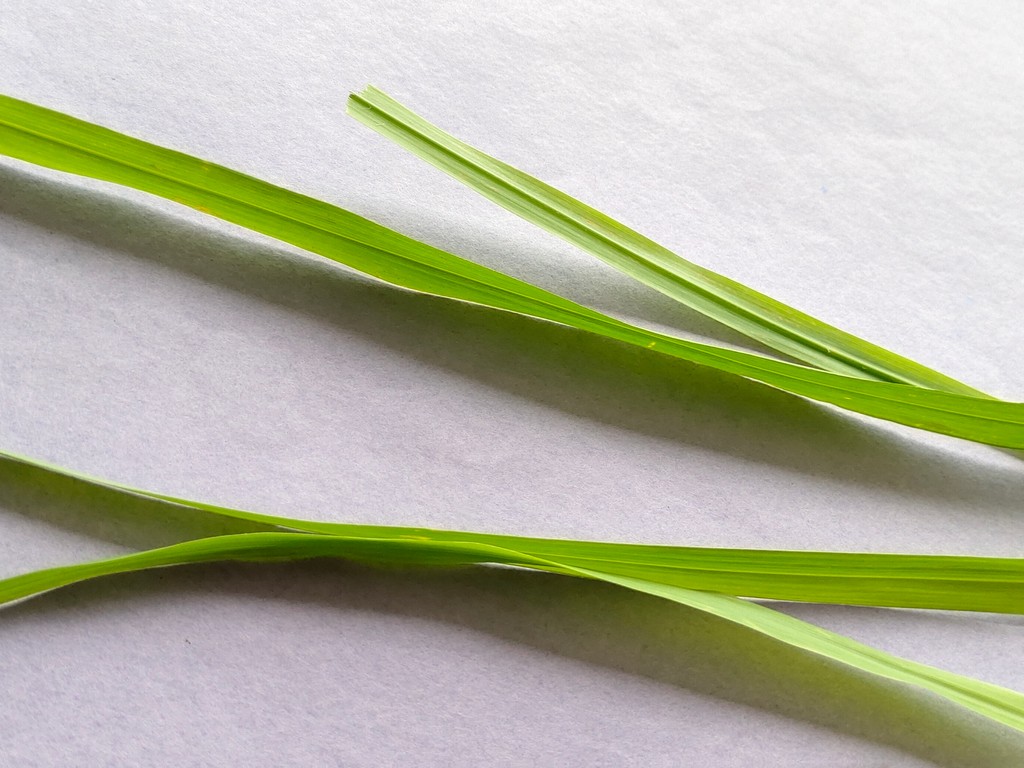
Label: Healthy